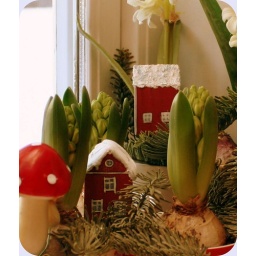
My kitchen window in December.